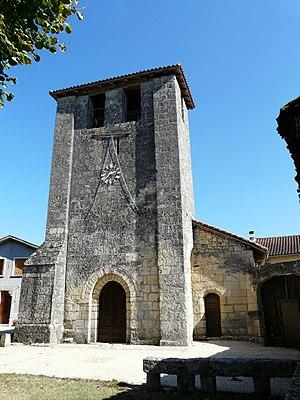
La façade ouest de l'église Saint-Julien, Saint-Julien-de-Bourdeilles, Dordogne, France Object location45°